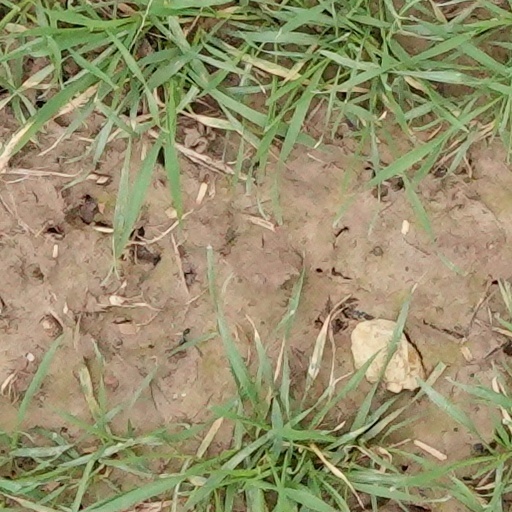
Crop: wheat